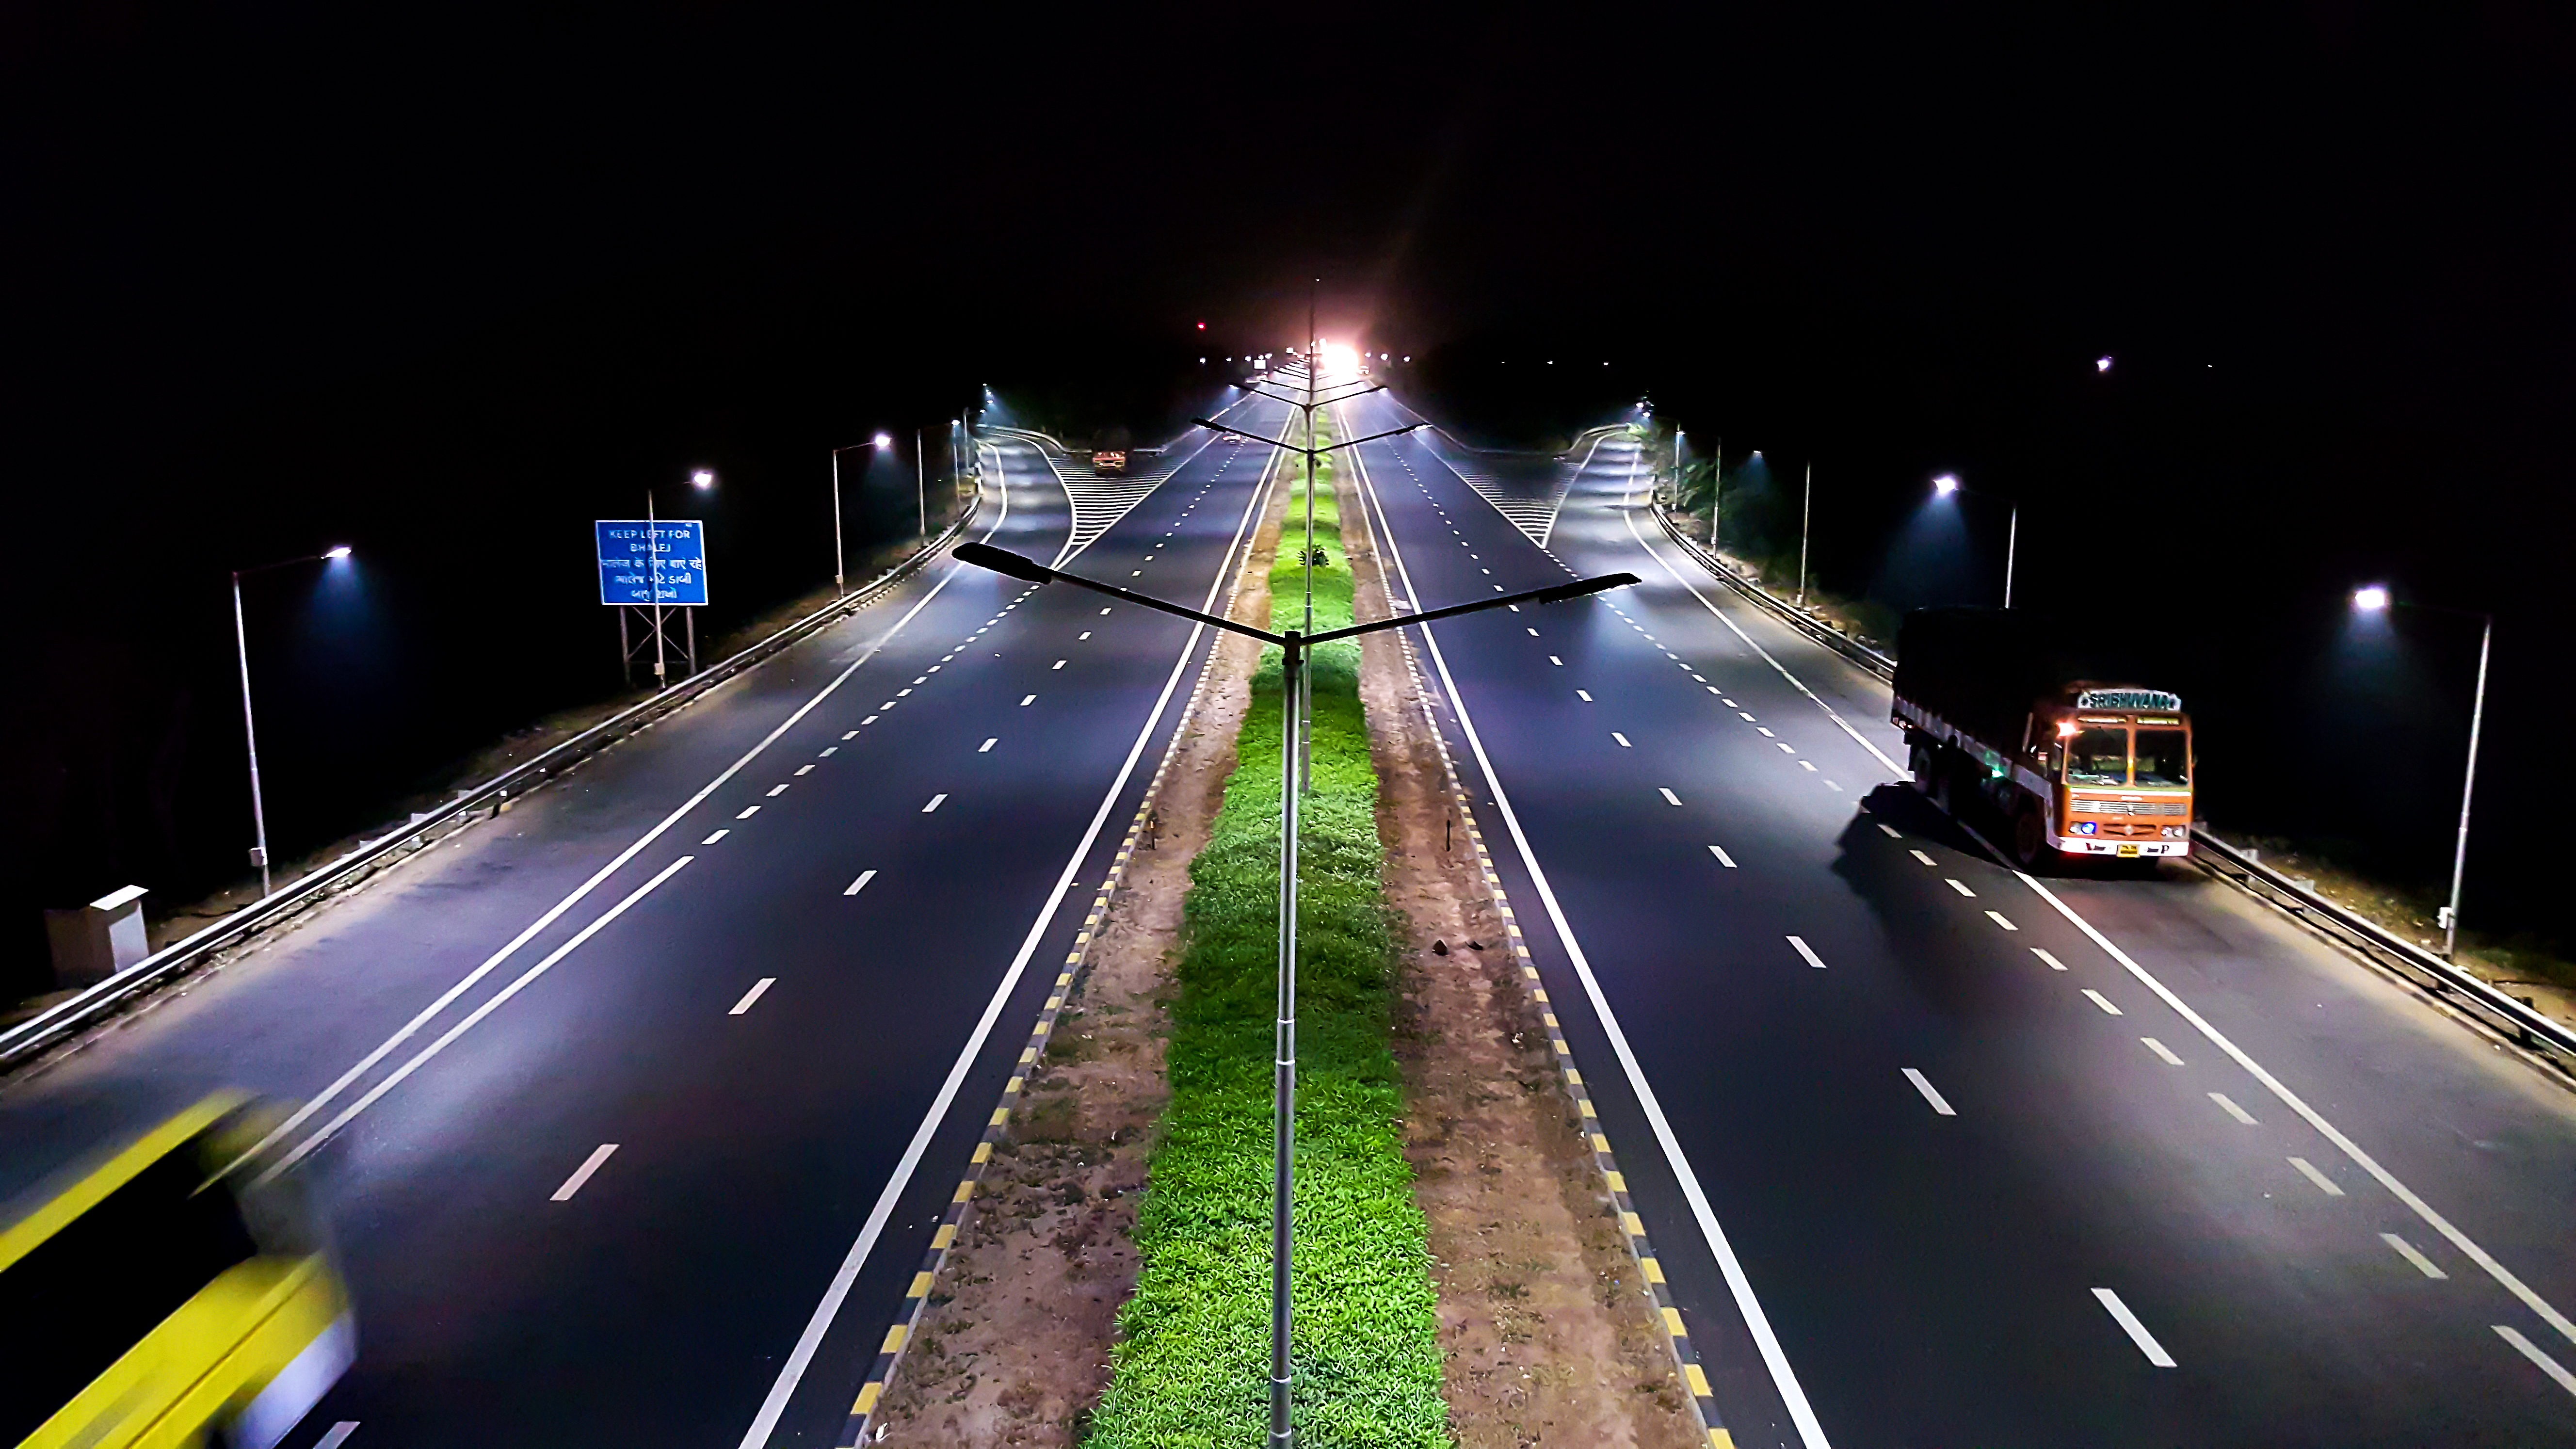
light, road, traffic, night, highway, tunnel, travel, lane, bus, infrastructure, controlled access highway